Cheap Repository Tracts

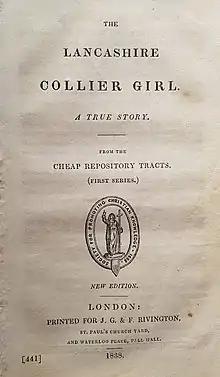
The Lancashire Collier Girl, 1838 edition

In addition to the continuing demand for reprints of individual tracts, there was also a demand for collected editions, aimed at a middle-class audience. In the Spring of 1798 the committee under Henry Thornton sold the copyrights of all the existing titles to Francis and Charles Rivington, printers to the S.P.C.K. This firm published a collected edition of official tracts in three volumes, (also printed by Evans), in the same year. This edition was reprinted in 1799 and 1800, and then at regular intervals until 1830. More later regretted having 'given half the profits' to Rivington. Between 1829 and 1851 the firm published, two series of the existing titles with the imprints J.G. & F. and J.G.F. & J. Rivington on behalf of the Society for Promoting Christian Knowledge. These were printed by R. Gilbert (latterly Gilbert & Rivington), as both individual tracts and in collected editions. Twenty-nine titles are listed on the Copac and WorldCat databases.